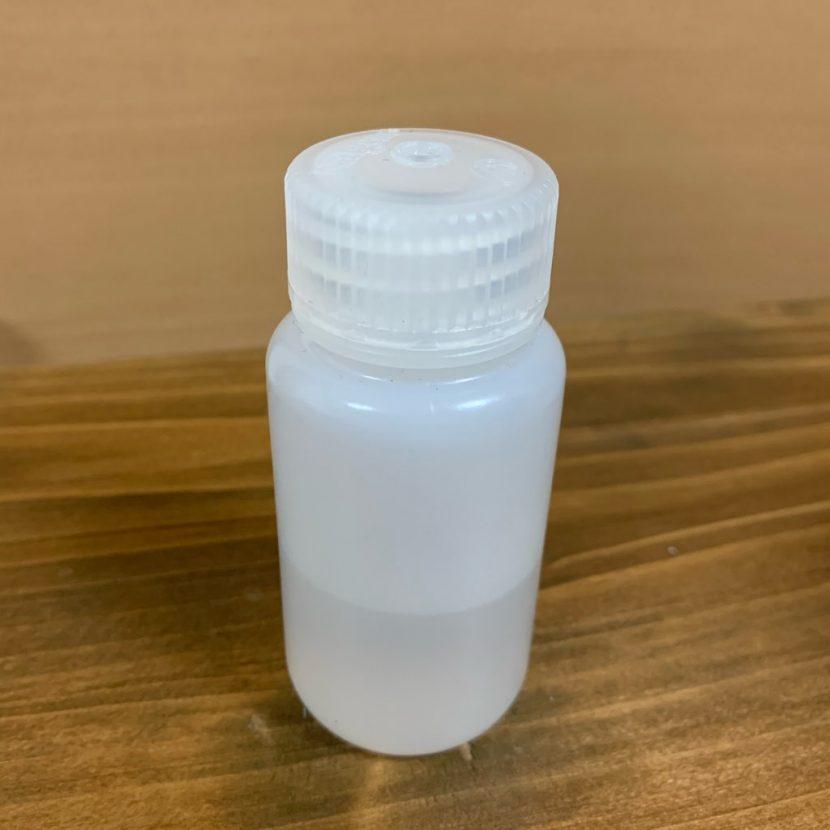
Waste category: plastic